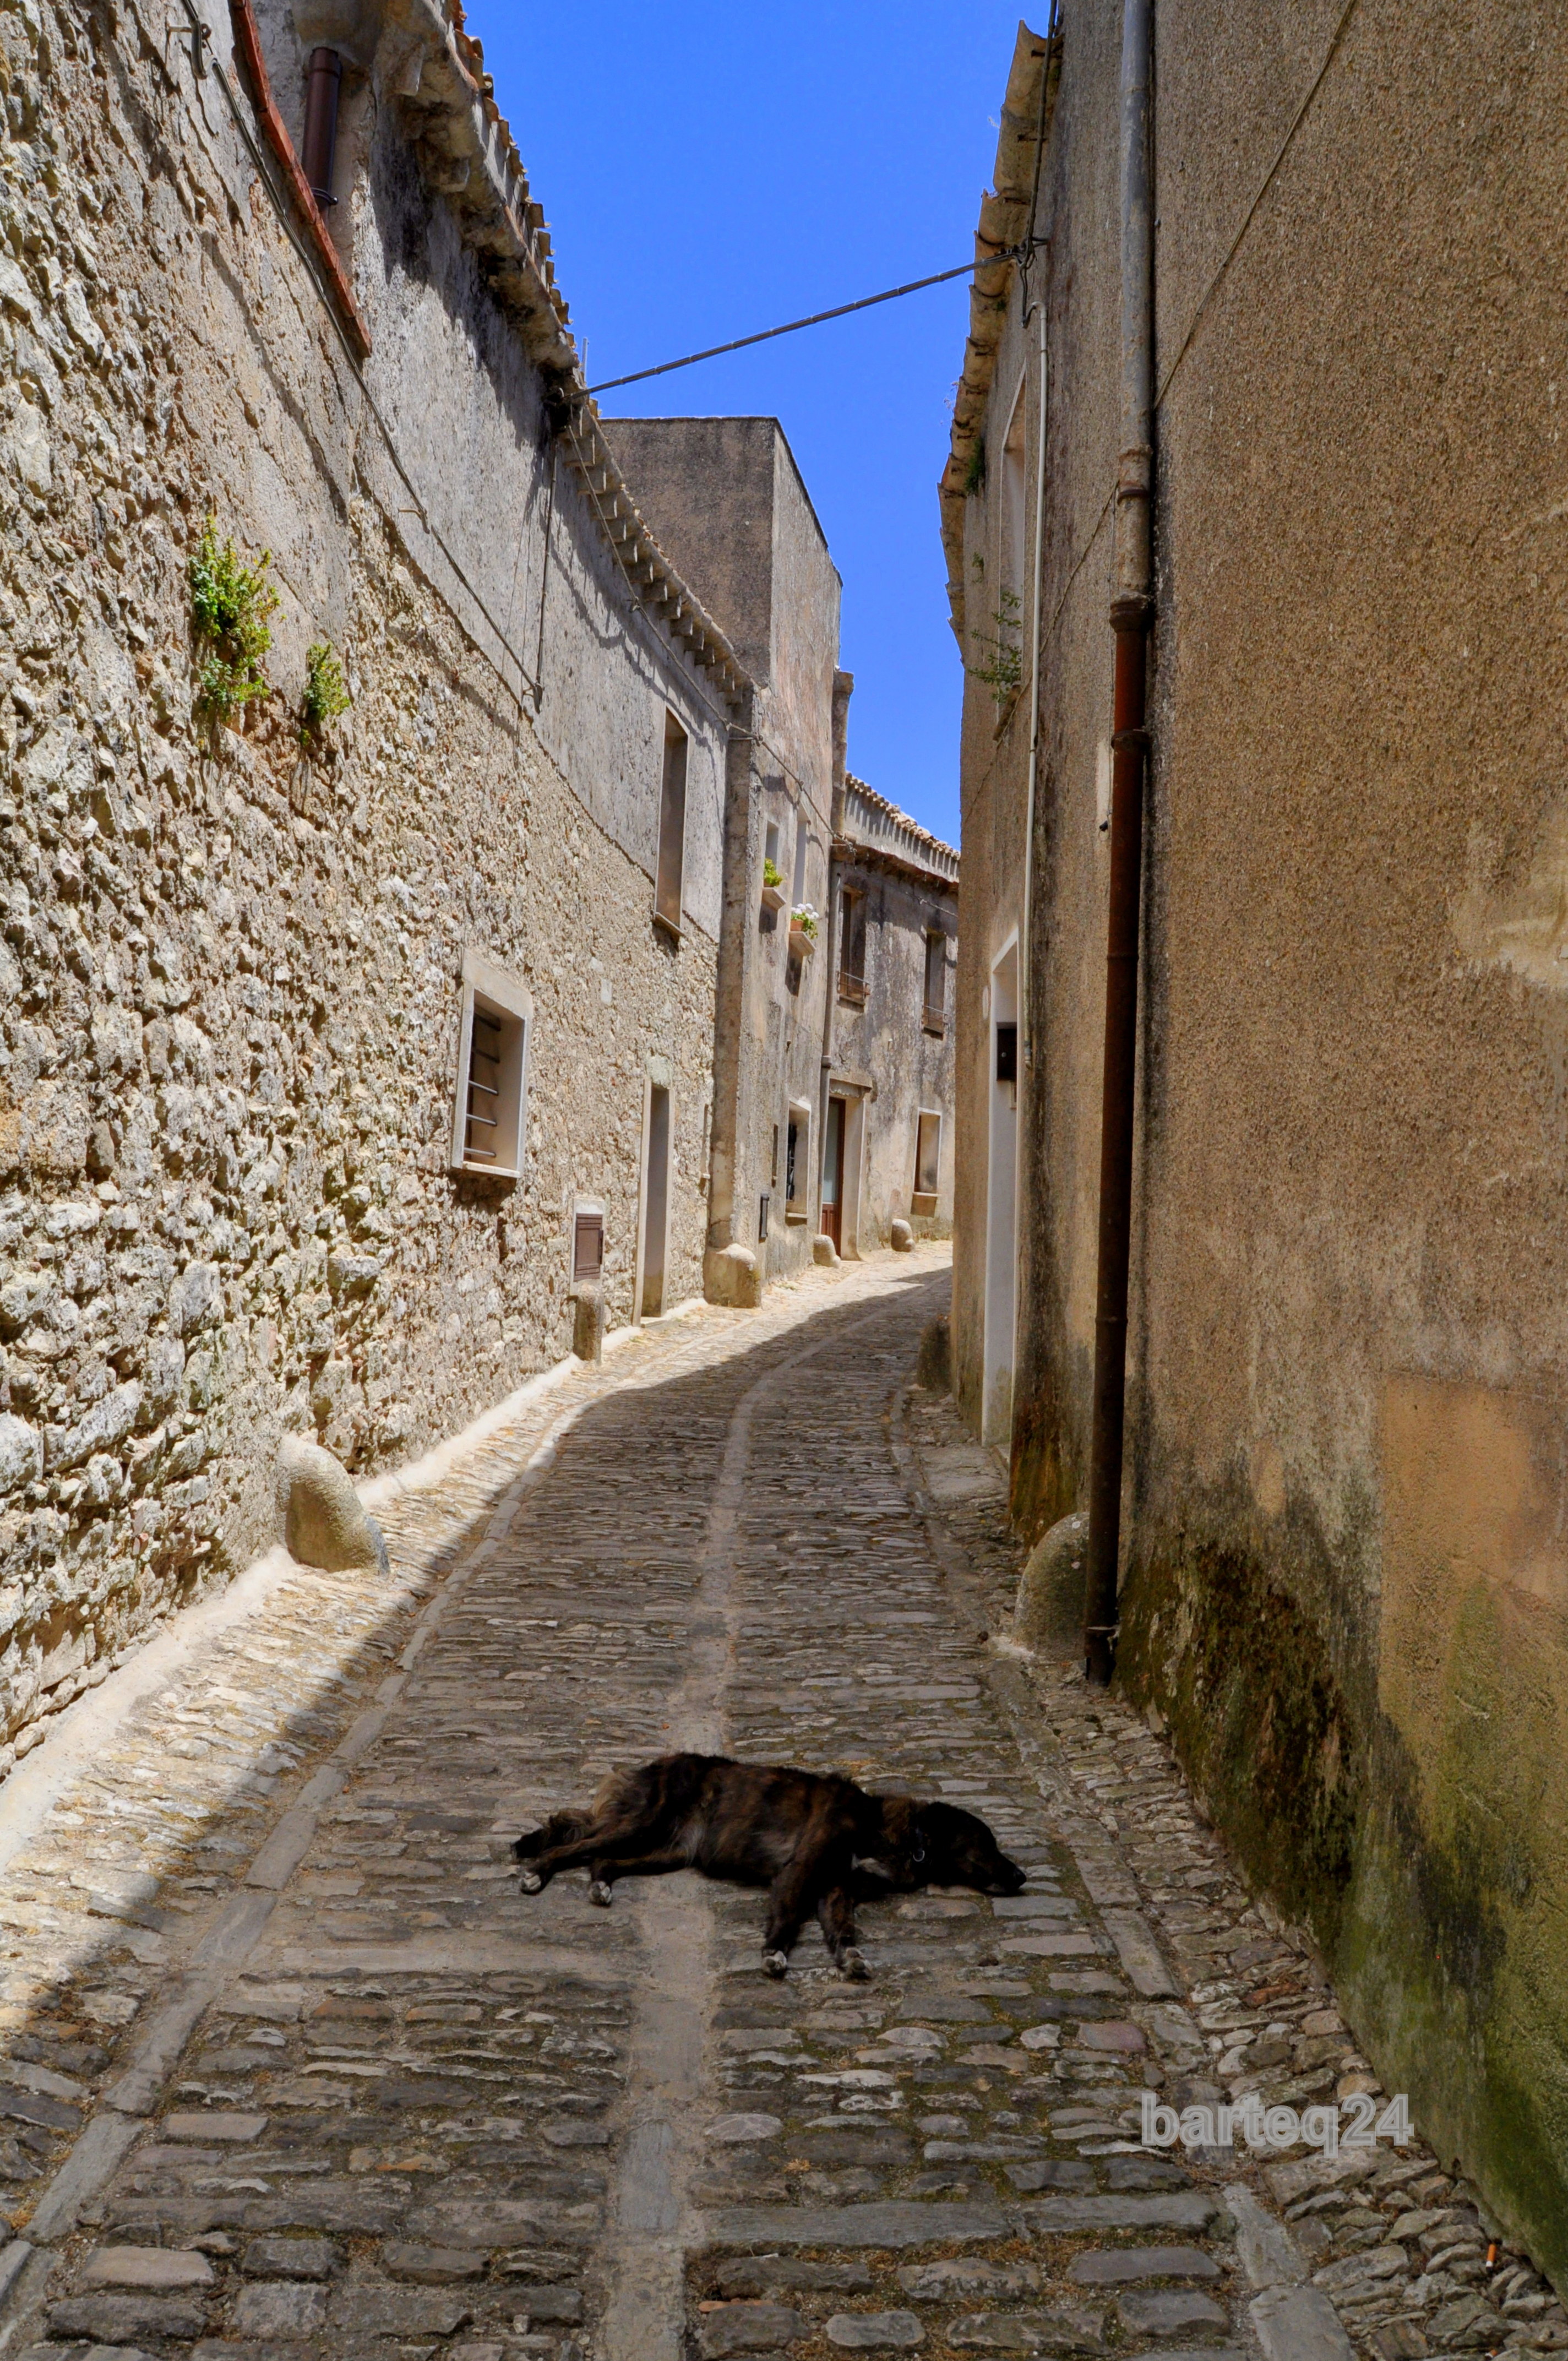
road, street, town, alley, cobblestone, wall, travel, village, europe, italy, tourism, lane, waterway, temple, ruins, infrastructure, s, middle ages, sicily, erice, neighbourhood, road surface, urban area, ancient history, human settlement